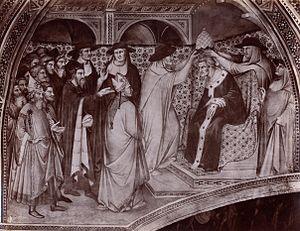
Pascal III, de son vrai nom Guido da Crema, né à Crema en Lombardie vers 1100, et mort à Rome le 20 septembre 1168, a été antipape de 1164 à 1168.
Pascal est un antipape en 687, en concurrence avec le pape Serge Iᵉʳ.